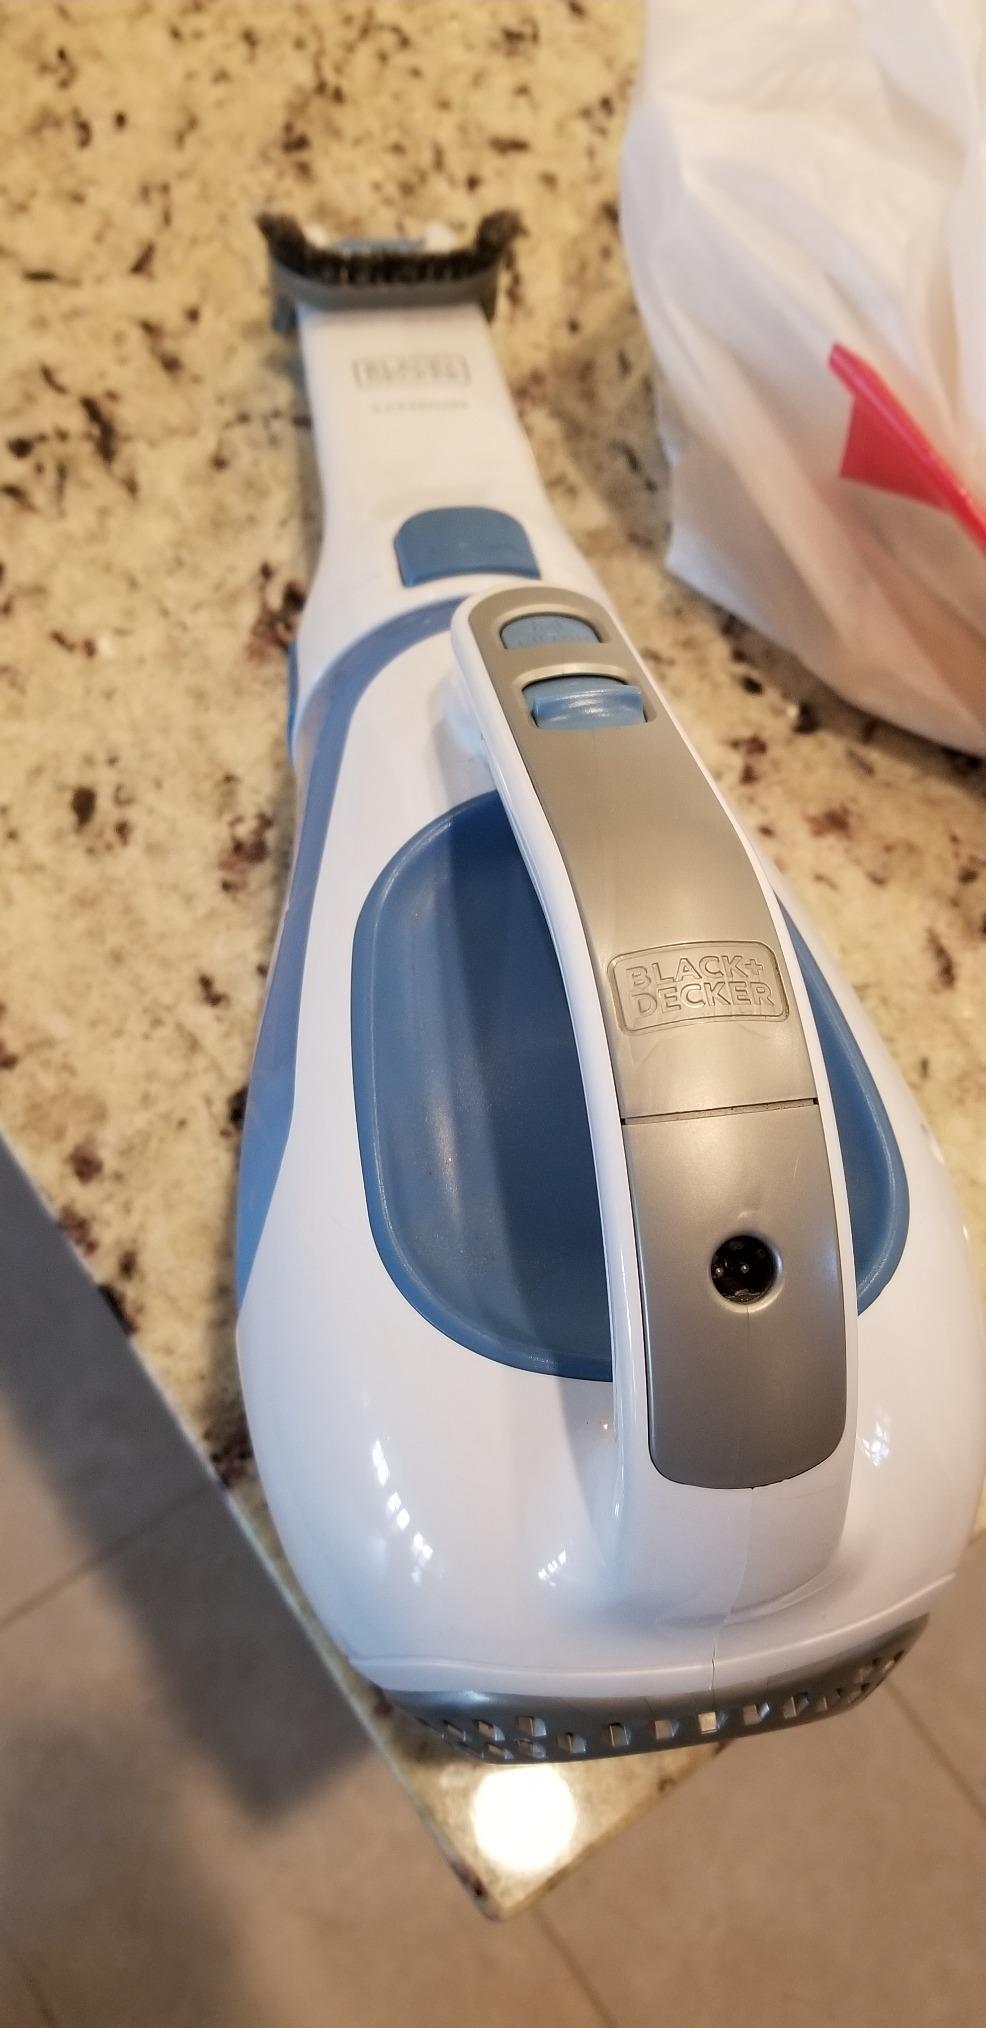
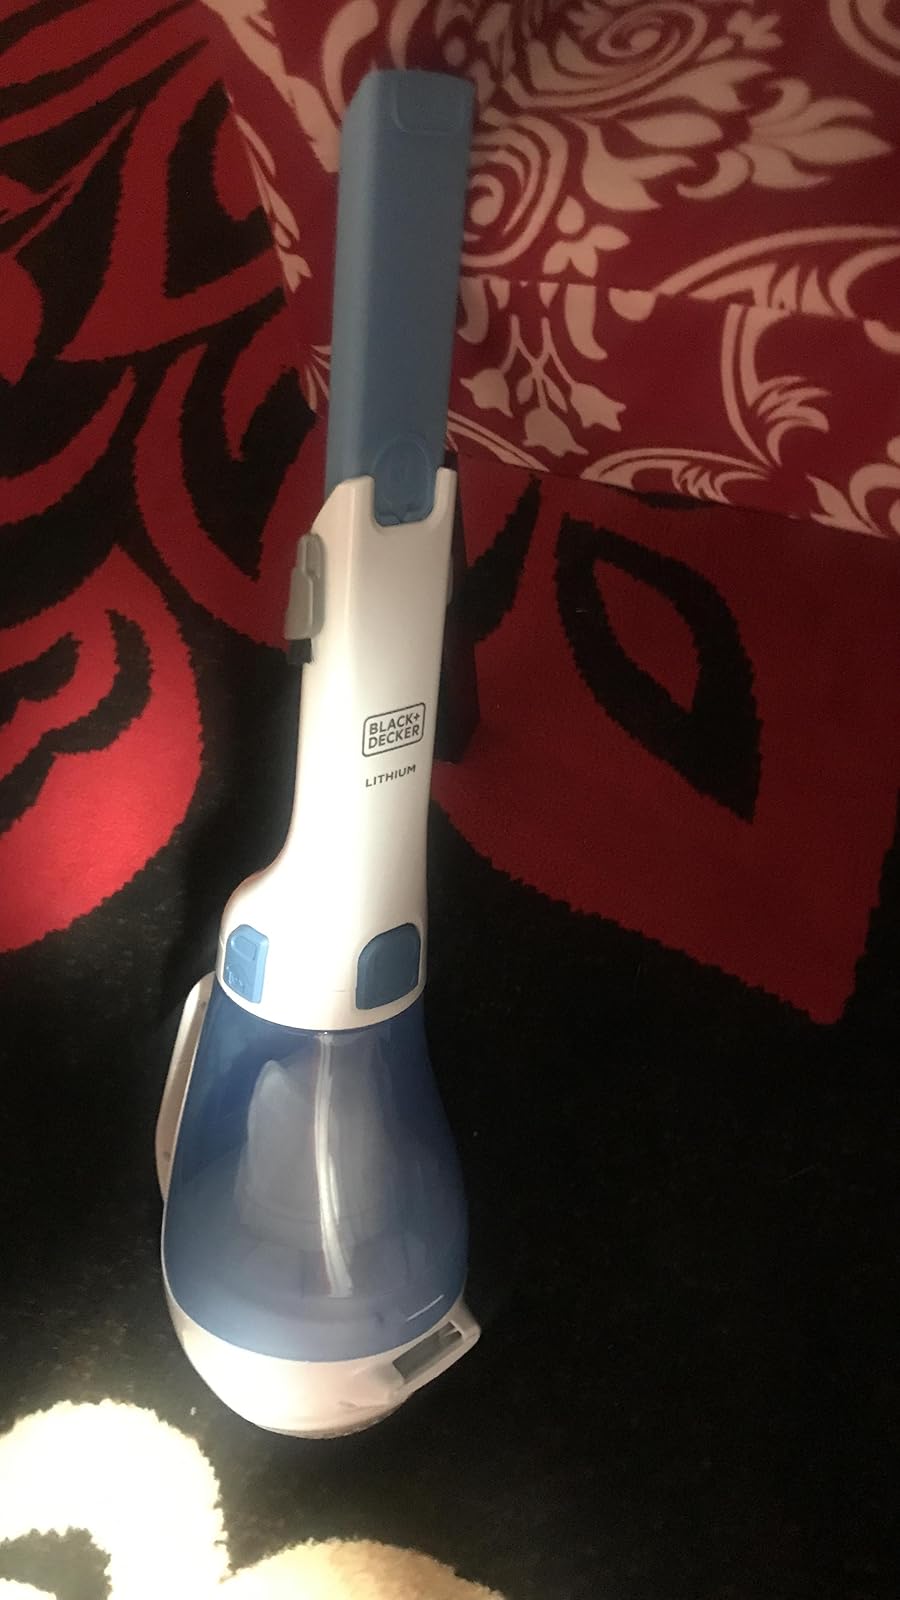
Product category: items_vacuum
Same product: yes